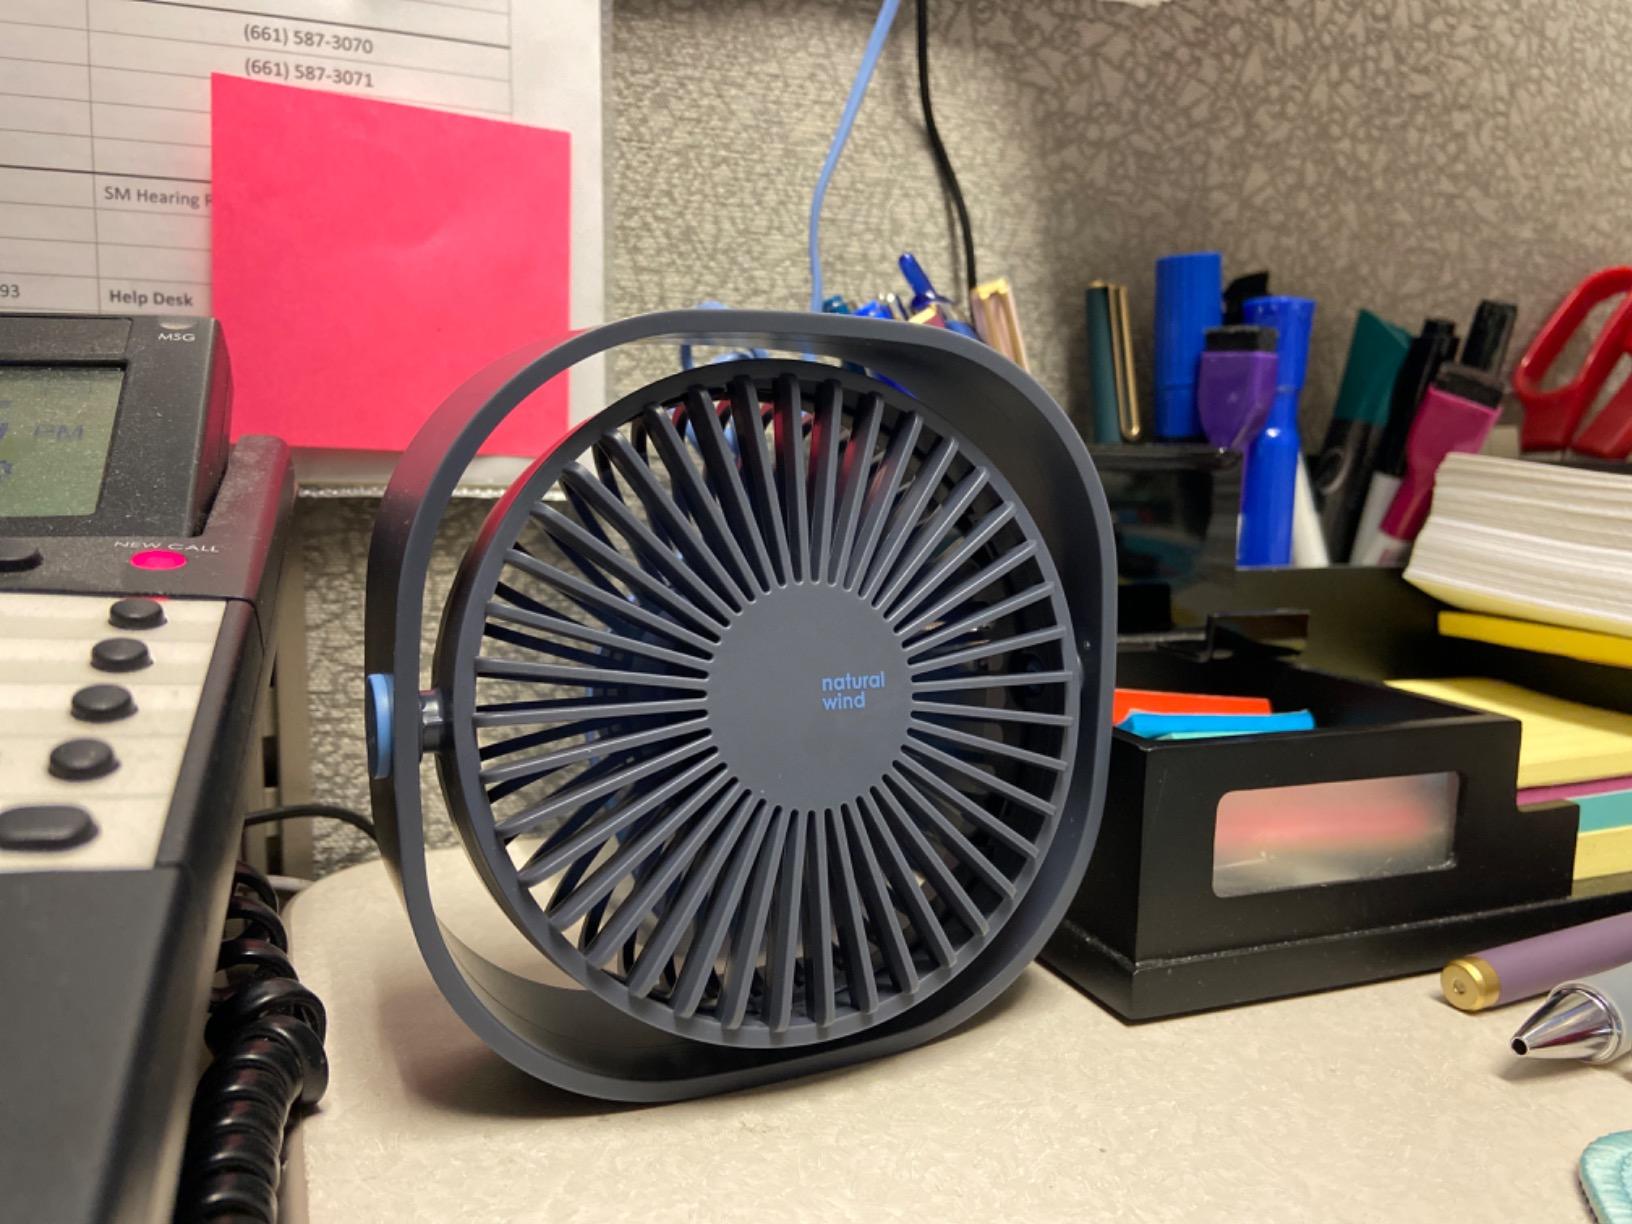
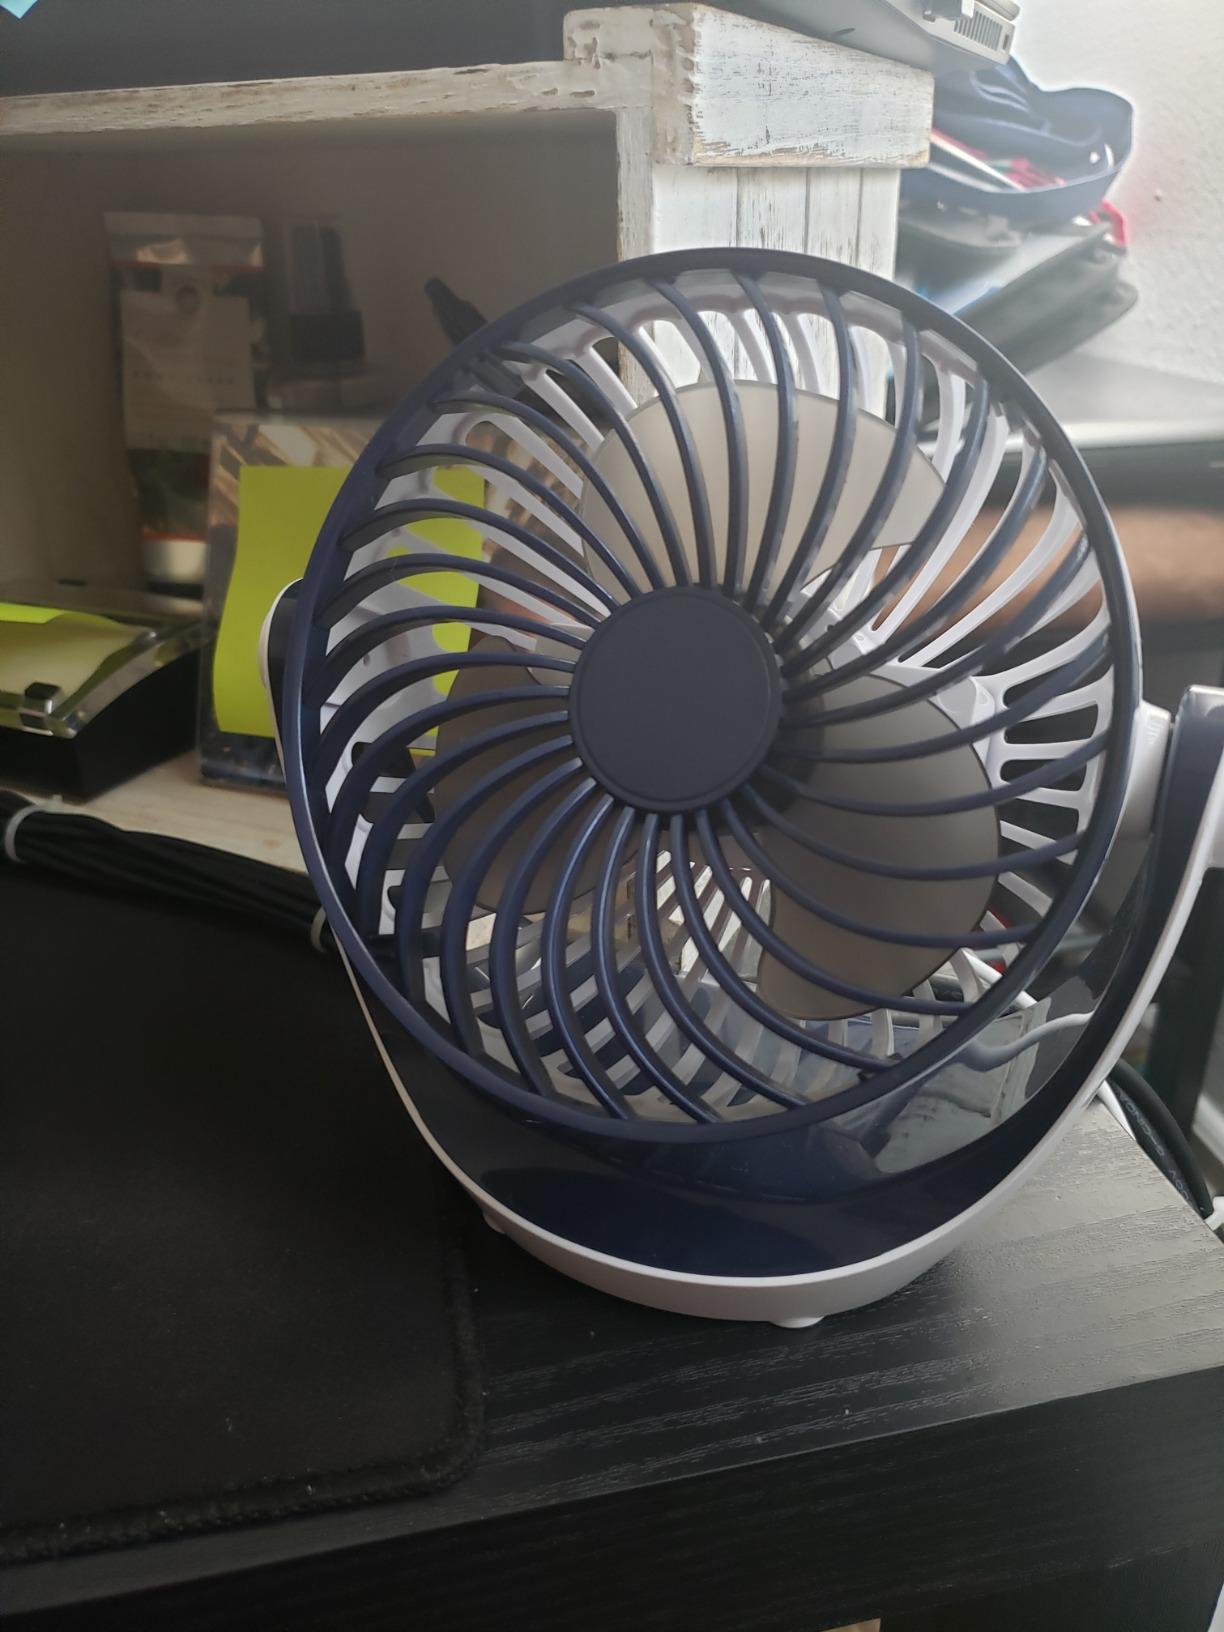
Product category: fan
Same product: no